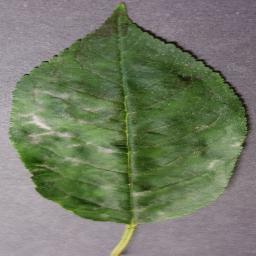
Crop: cherry
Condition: (including_sour)_powdery_mildew